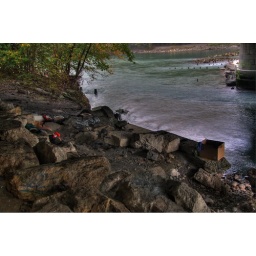
River water course - guy lives under the bridge